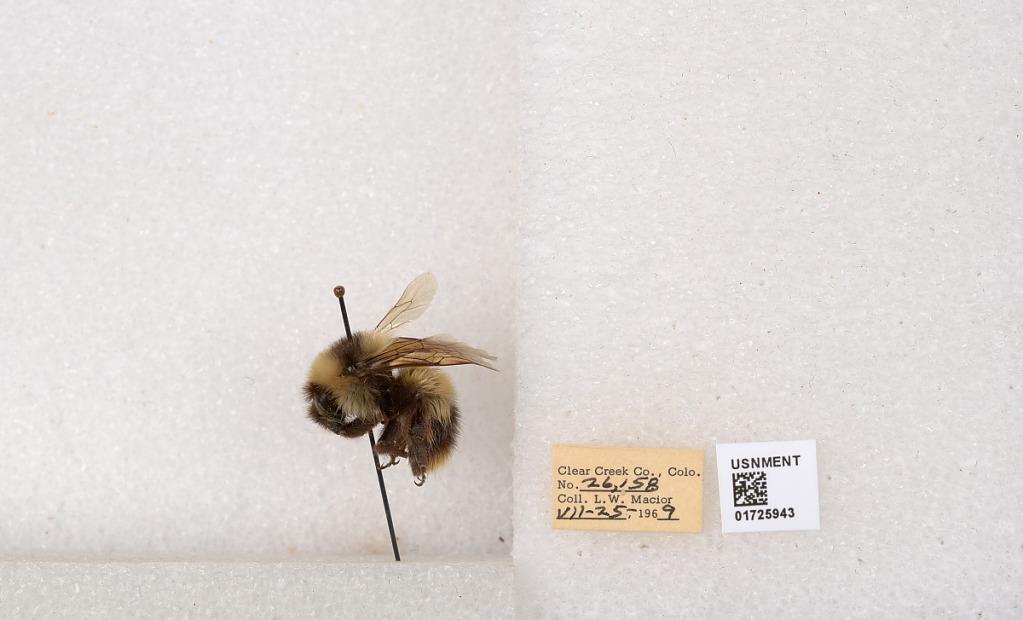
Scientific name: Bombus kirbyellus
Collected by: L. Macior
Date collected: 1969-7-25
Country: United States
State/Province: Colorado
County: Clear Creek
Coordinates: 39.6891, -105.644